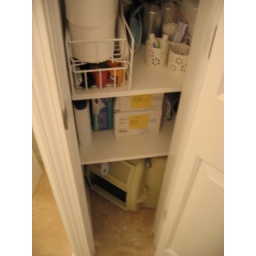
our first home improvement was to install shelves in the closet. yea for having a handy boy